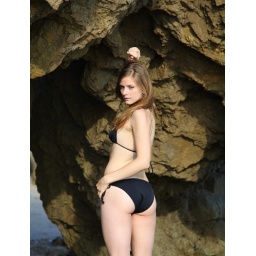
Photoshoot of a pretty model with long blonde hair and blue eyes in a black bikini.